Parker F. Dunn

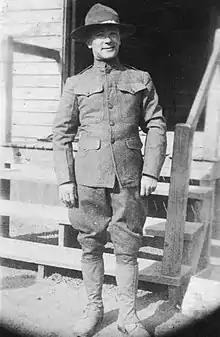
Parker F. Dunn

Parker F. Dunn (August 8, 1890 – October 23, 1918) was an American soldier serving in the United States Army during World War I who received the Medal of Honor for bravery.